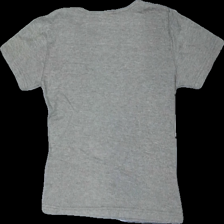
View: back
Type: T-shirt
Category: Ladies
Brand: Not in the list
Brand text on label: b-young
Colors: Grey
Material: 66% viscose 34% polyester
Pattern: Other
Cut: Regular
Size: S
Season: All
Damage location: middle center
Damage 2 location: bottom left
Price range: <50
Recommended usage: Export
Description: grå melerad t-shirt, nopprig över hela